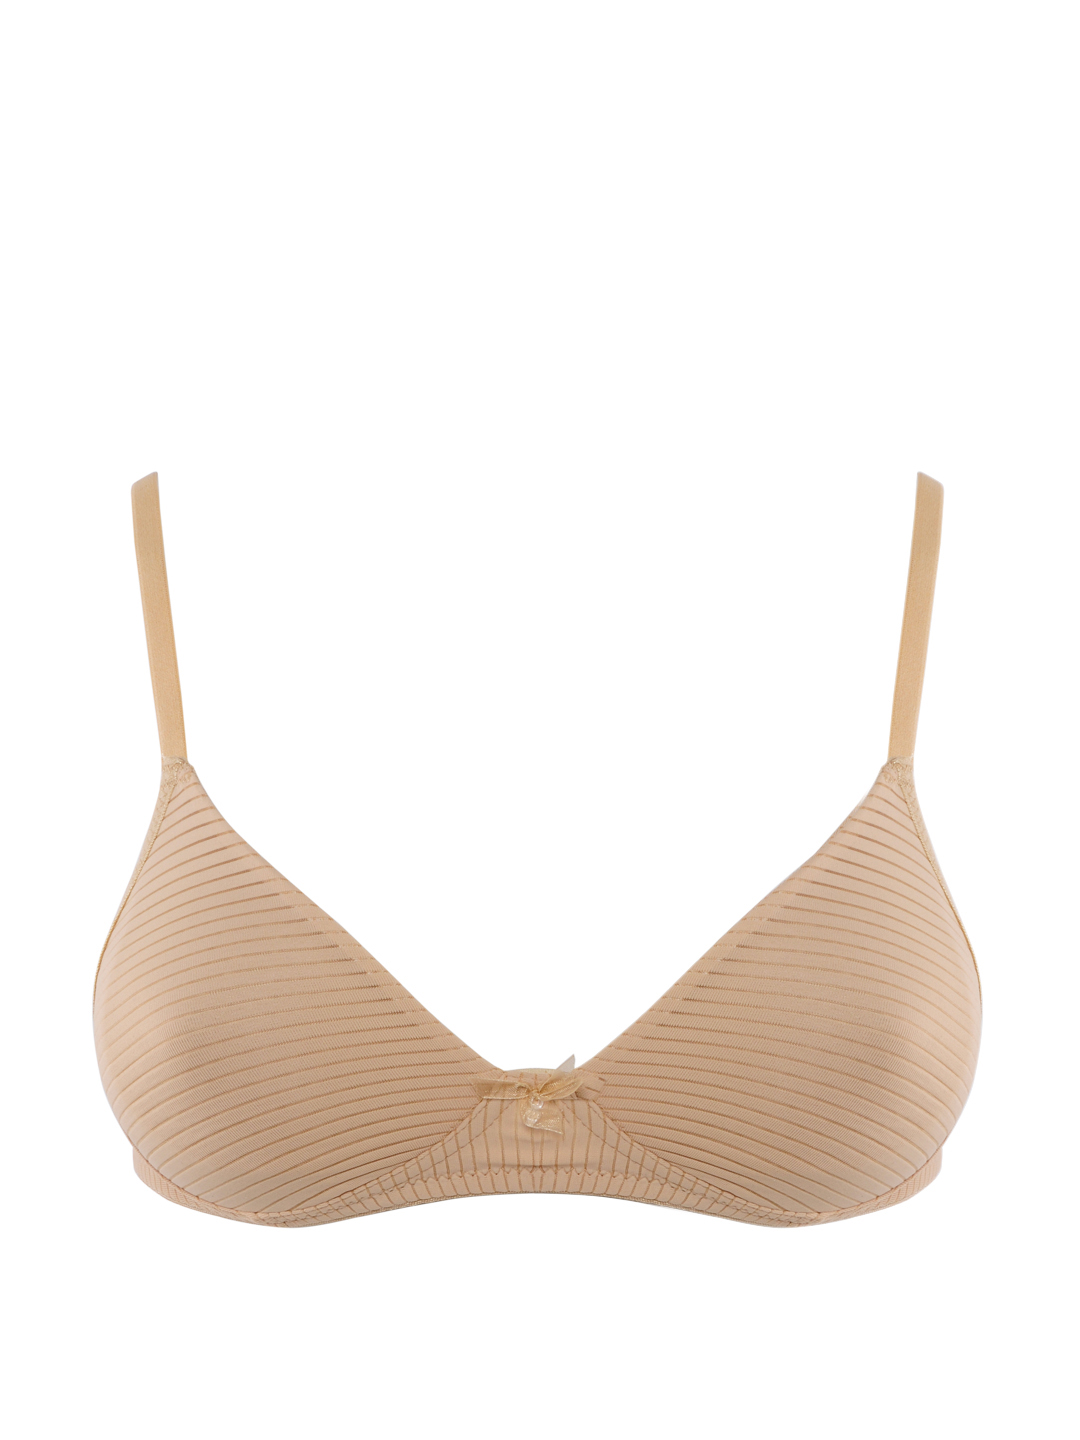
Lovable Women Spice Beige Bra
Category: Apparel / Innerwear / Bra
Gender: Women
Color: Beige
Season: Summer 2017
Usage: Casual